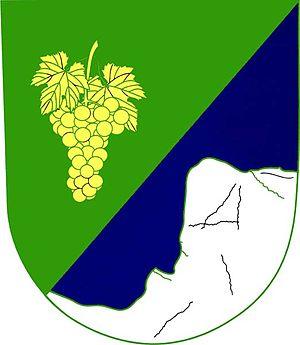
Skalka est une commune du district de Hodonín, dans la région de Moravie-du-Sud, en République tchèque. Sa population s'élevait à 151 habitants en 2017.